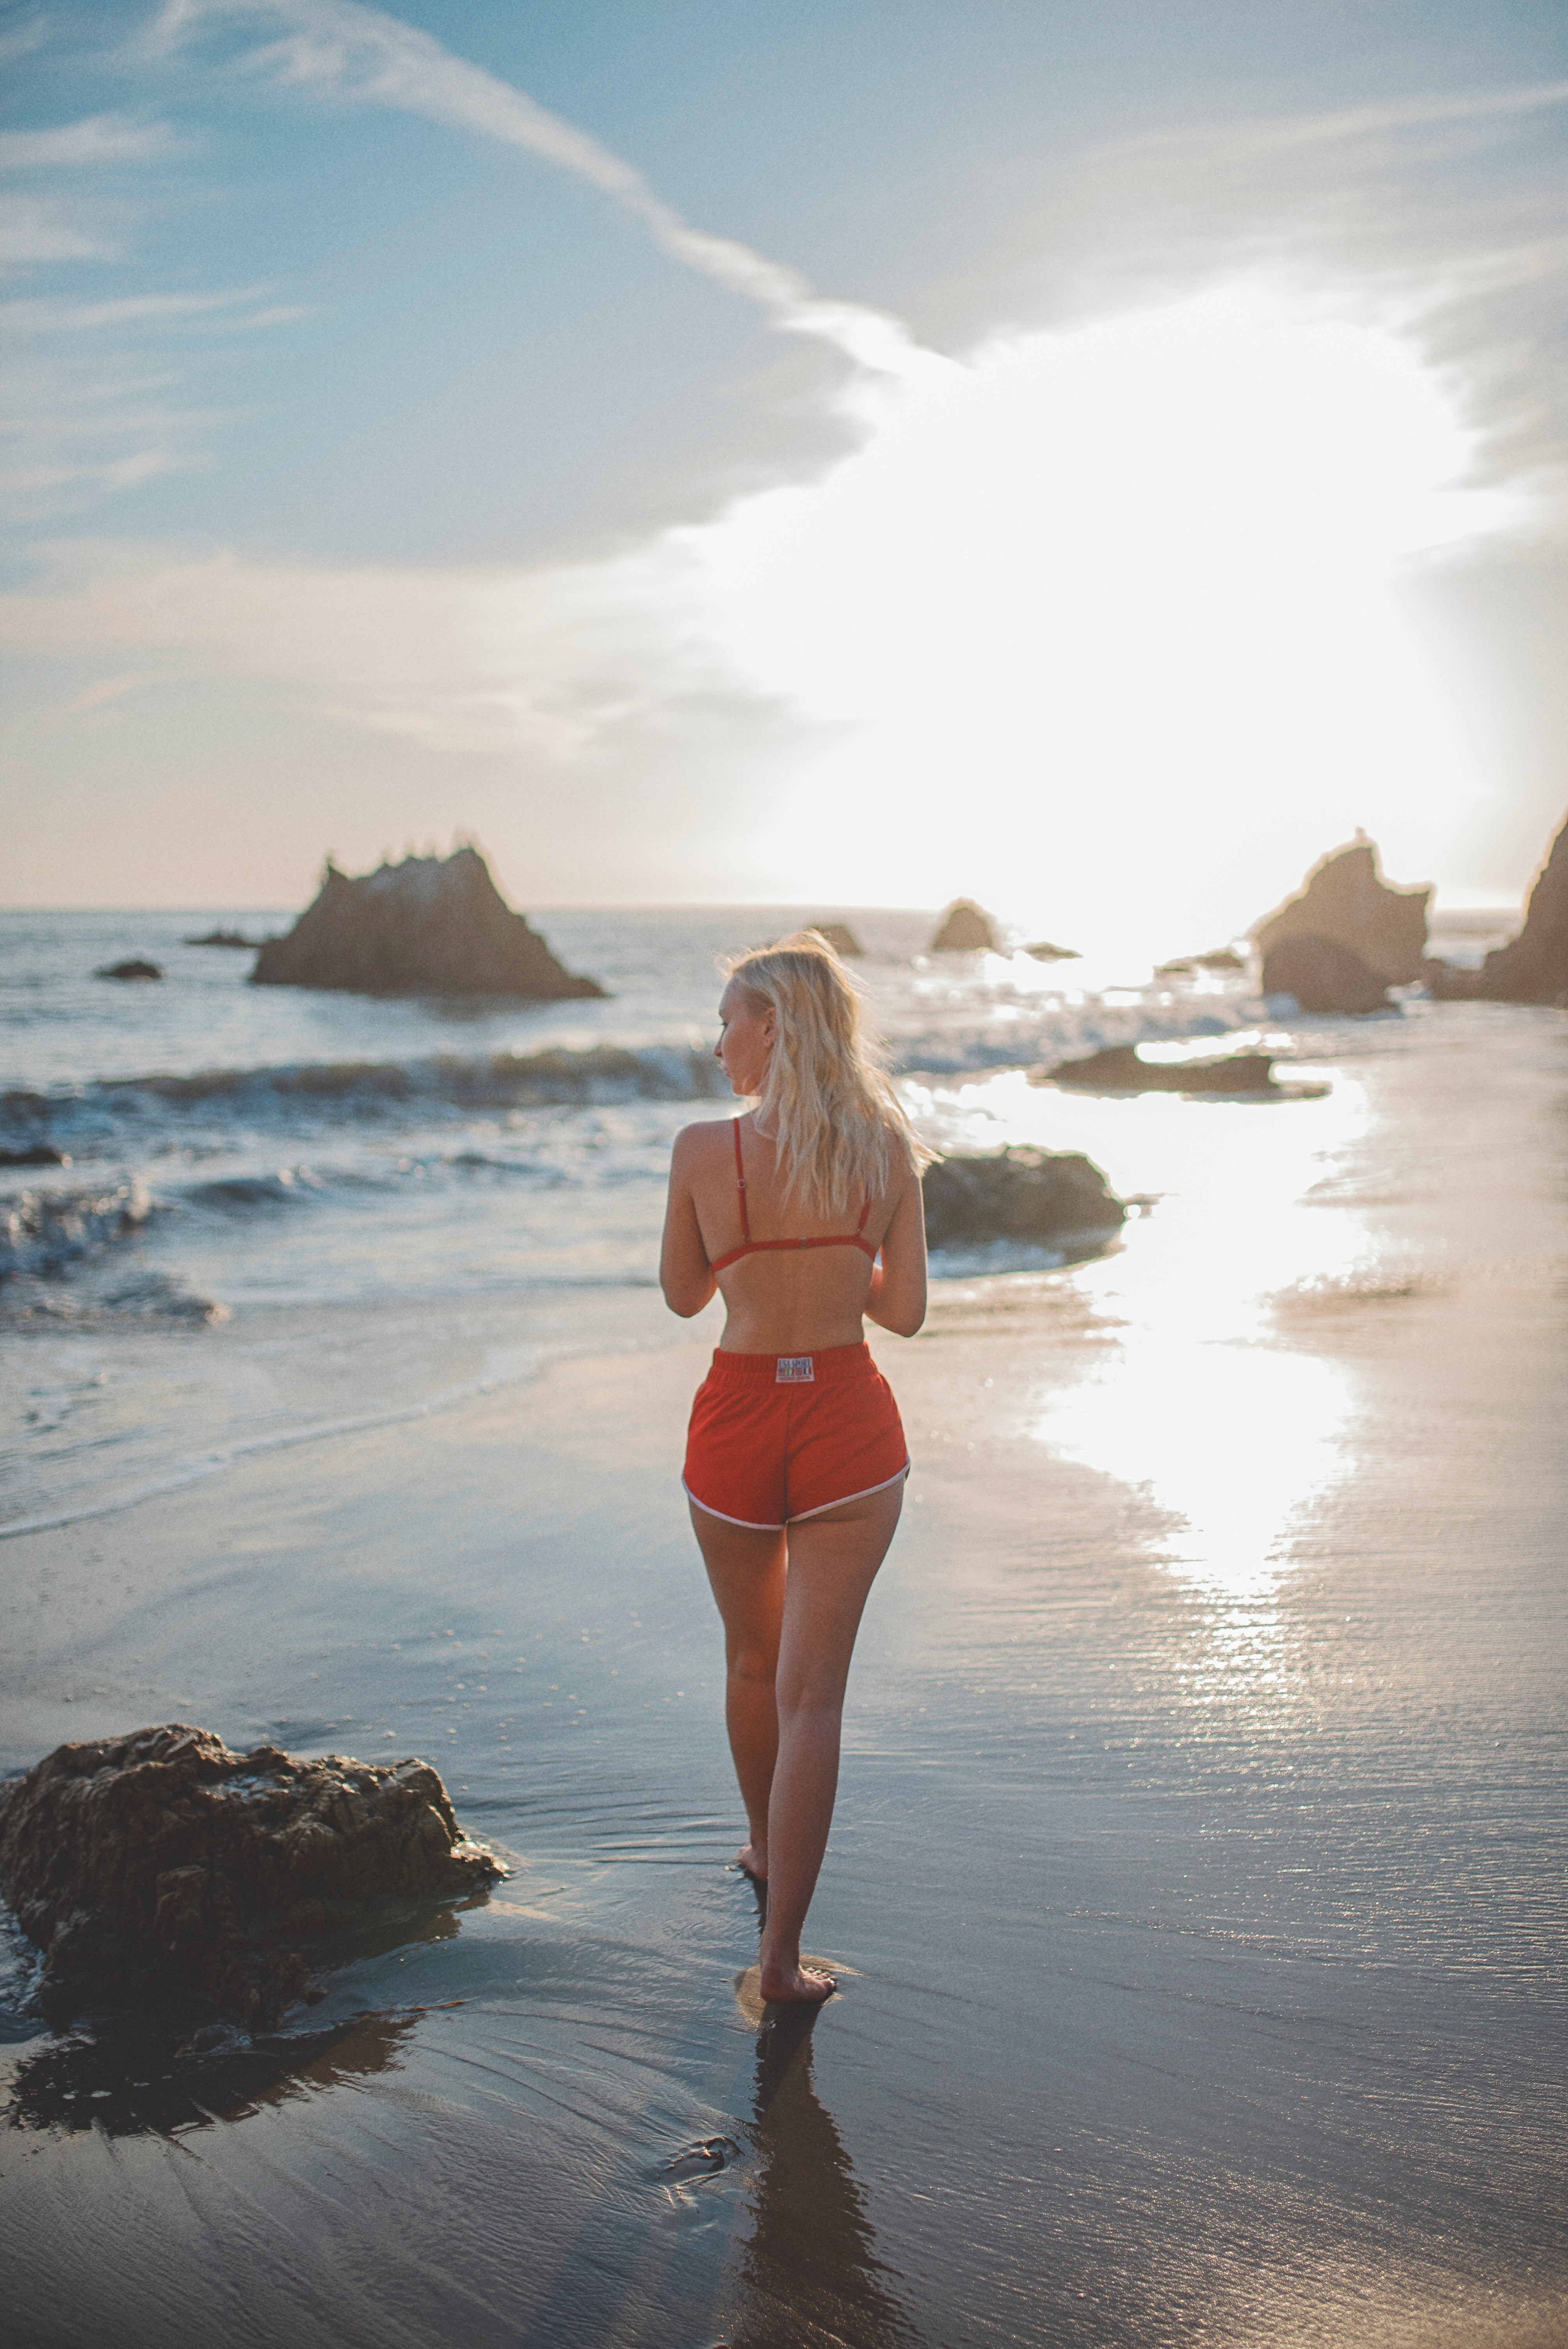
woman, water, cloud, sky, flash photography, People in nature, dusk, sunlight, coastal and oceanic landforms, happy, beach, sunset, People on beach, swimwear, horizon, brassiere, sunrise, morning, summer, landscape, thigh, wind wave, shore, beauty, calm, lake, human leg, fun, rock, coast, wave, evening, tropics, reflection, ocean, tourism, bikini, brown hair, vacation, sand, barefoot, dawn, waist, leisure, tide, lingerie, headland, backlighting, afterglow, sea, photo shoot, undergarment